William Green (U.S. labor leader)

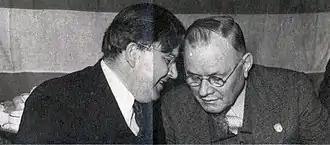
William Green (Right) with Illinois State Federation of Labor President Reuben Soderstrom, circa 1935

He became involved in the trade union movement as a young miner and was elected as secretary of the Coshocton Progressive Miners Union in 1891. The Coshocton Progressive Miners Union later became a local of the United Mine Workers of America (UMWA). In 1890, Green became the subdistrict president of the UMWA; he became UMWA Ohio district president in 1906.